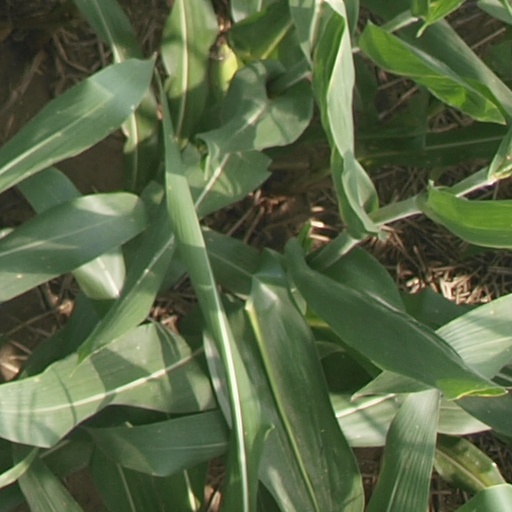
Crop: maize; corn